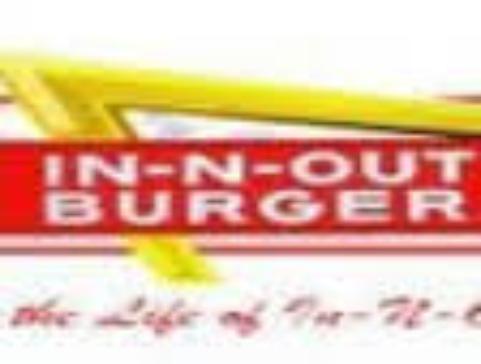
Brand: In-N-Out Burger
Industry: Food